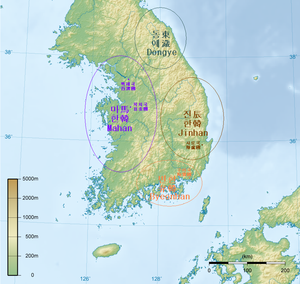
Pendant la période Samhan, au cours de la protohistoire de la Corée, les trois confédérations de Mahan, Jinhan et Byeonhan ont pris forme dans la péninsule, au Centre et au Sud, à la fin de l'Âge du bronze et au début de l'Âge du fer. Elles se constituent au contact de Gojoseon, puis des Quatre commanderies chinoises, au nord de la péninsule. La période est parfois appelée la « période Proto-trois Royaumes » de Corée, car elle précède l'établissement des Trois Royaumes : Goguryeo [Koguryo], Baekje et Silla.
Mahan était une confédération de 54 petits États qui a existé du Iᵉʳ siècle AEC au IIIᵉ siècle EC dans le sud-ouest de la Corée près des côtes de la mer Jaune. Résultant de la rencontre de migrants venus de Gojoseon et de la fédération des Jin, Mahan était l'un des « Trois han » avec Byeonhan et Jinhan. Baekje était un des états de Mahan qui a fini par en prendre le contrôle.